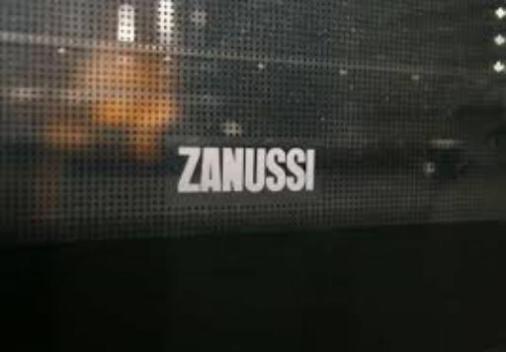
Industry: Electronic